Jawaharlal Nehru University

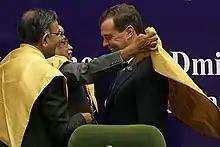
37th Prime Minister of Russia Dmitry Medvedev being awarded honorary doctorate degree by JNU, 2012.

The university is known for its alumni who now occupy important political and bureaucratic positions (see Notable alumni below). In part, this is because of the prevalence of Centre-left student politics and the existence of a written constitution for the university to which noted Communist Party of India (Marxist) leader Prakash Karat contributed exhaustively during his education at JNU.